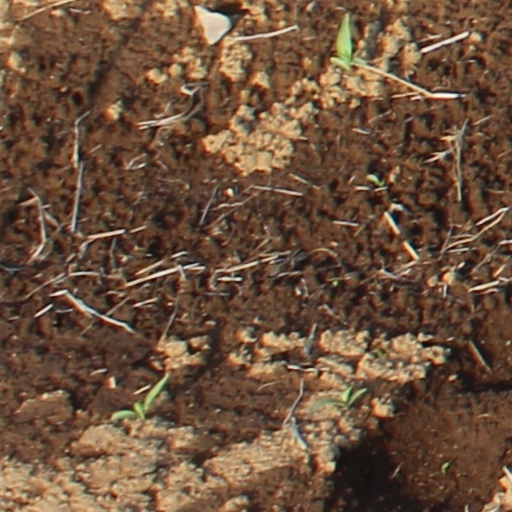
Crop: wheat